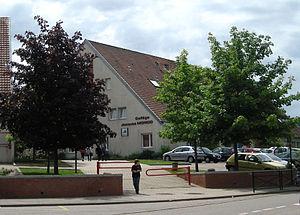
Collège Jacques Monod à Ludres (Meurthe-et-Moselle)
Ludres est une commune française située dans le département de Meurthe-et-Moselle en région Grand Est, à 7 kilomètres au sud de Nancy.